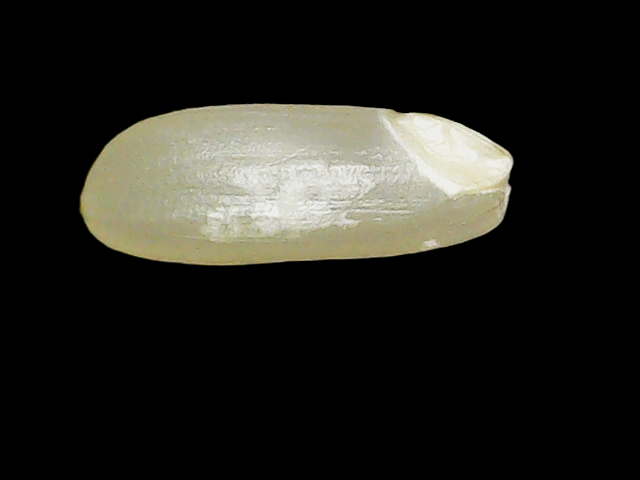
Rice variety: Binadhan10